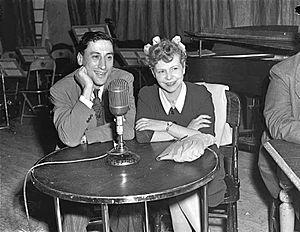
Roger Baulu et Jovette Bernier, assis à une table devant un micro sur la scène d'une salle de spectacle lors de l'enregistrement par C.B.C. (Radio-Canada) du jeu questionnaire «Le Mot S.V.P.» (Note
Roger Baulu est un animateur de radio et de télévision québécois. Surnommé « le prince des annonceurs », il fut un pionnier sur les ondes de la station de radio montréalaise CKAC et à la radio et la télévision de Radio-Canada.
Jovette-Alice Bernier est une journaliste, romancière et poétesse québécoise. Elle a écrit deux romans, plusieurs recueils de poésie, des centaines de contributions pour des revues mais aussi plusieurs feuilletons radiophoniques et télévisuels québécois.